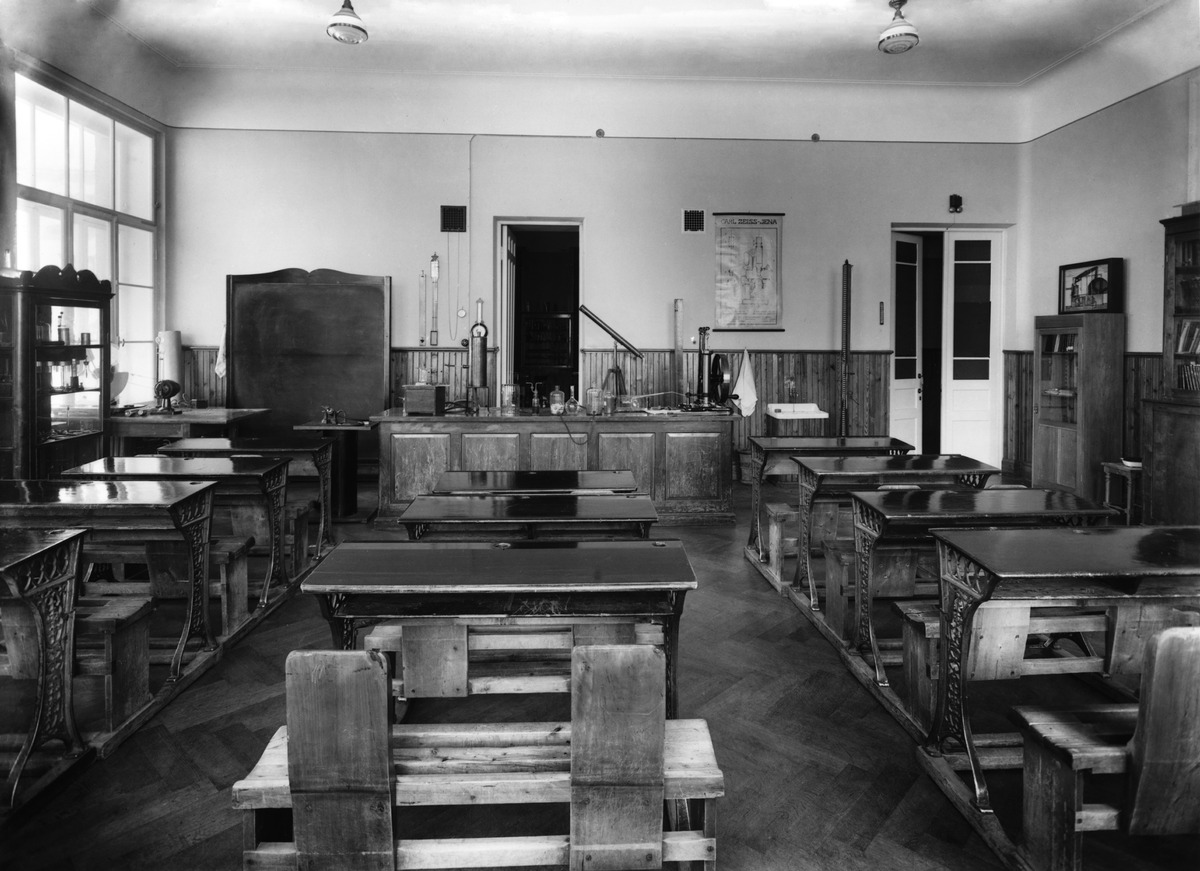
Luokkahuone Aleksanterin kymnaasissa l
sisällön kuvaus: Luokkahuone Aleksanterin kymnaasissa l. venäläisessä lyseossa. Koulu toimi Helsingissä v.1870 - 1917. mustavalkoinen
Kuvaaja: Sundström, Eric, valokuvaaja
Ajankohta: kuvausaika 1913 - 1917
Paikka: Suomi, Uusimaa, Helsinki, Töölö Helsinki, Etu-Töölö Helsinki, Arkadiankatu 7
Aiheet: Aleksanterin kymnaasi, koulut, opetustilat, pulpetit, venäläiset, venäläisyys